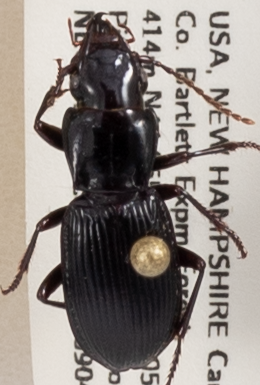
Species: Pterostichus rostratus
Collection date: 2019-09-04
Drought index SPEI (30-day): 0.27
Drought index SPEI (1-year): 0.966
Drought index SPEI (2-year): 0.732